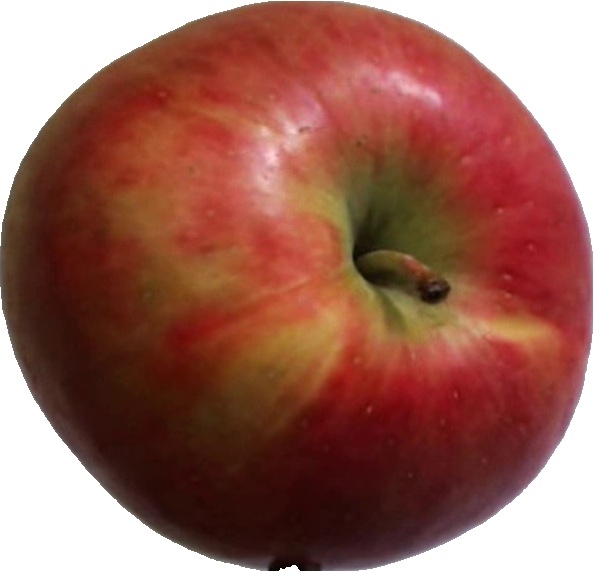
Label: apple_crimson_snow_1